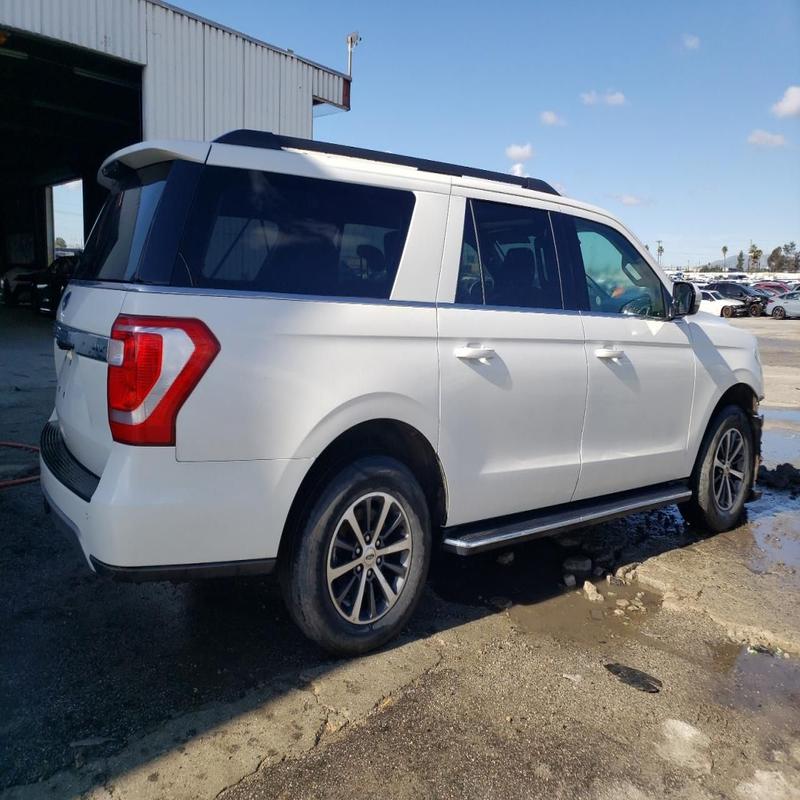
Aucun dommage détecté.
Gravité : aucun